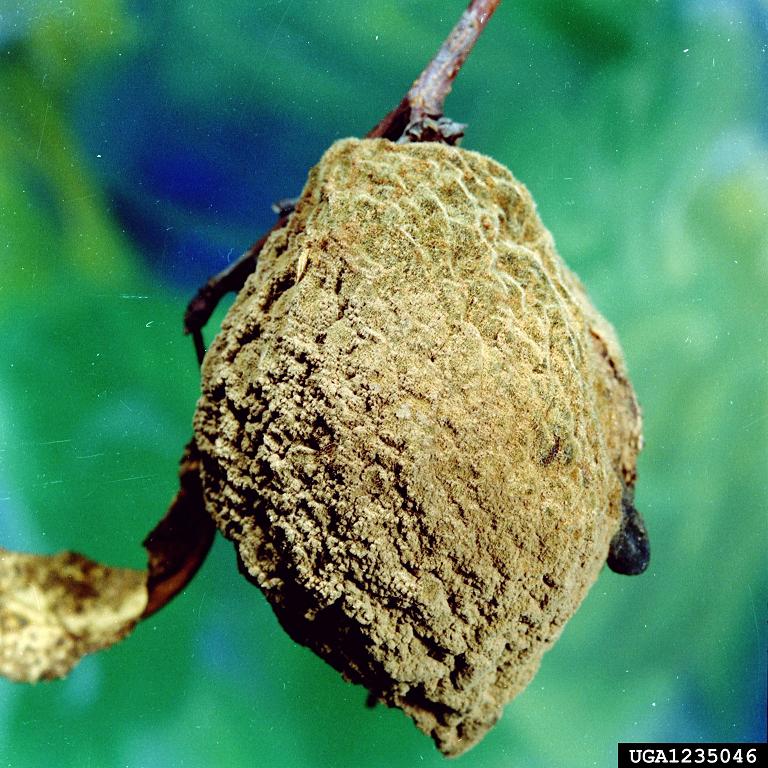
Plant: Peach
Disease: peach brown rot